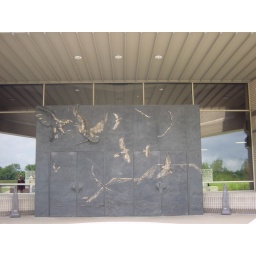
This door into the interpertive centre was black with the birds raised on the door and done in gold.